Humayun

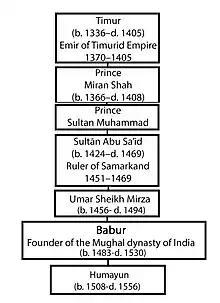
Humayun's Genealogical Order up to Timur

Shortly after Humayun had marched on Gujarat, Sher Shah Suri saw an opportunity to wrest control of Agra from the Mughals. He began to gather his army together hoping for a rapid and decisive siege of the Mughal capital. Upon hearing this alarming news, Humayun quickly marched his troops back to Agra allowing Bahadur to easily regain control of the territories Humayun had recently taken. In February 1537, however, Bahadur was killed when a botched plan to kidnap the Portuguese viceroy ended in a fire-fight that the Sultan lost. Bahadur's passing caused a power vacuum in Gujarat, which ultimately paved the way for the Mughals to become the region's dominant force.